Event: Nepal Earthquake
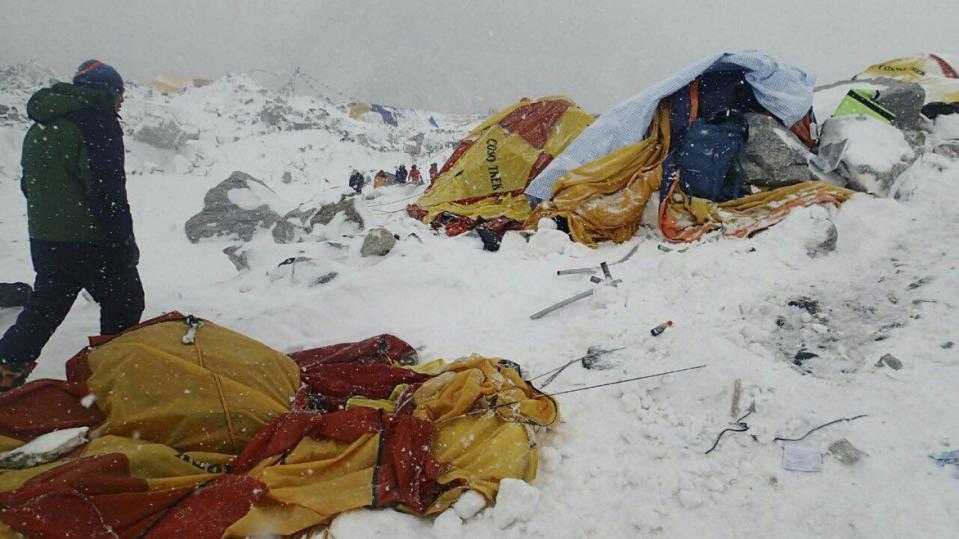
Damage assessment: damage